Agneekaal

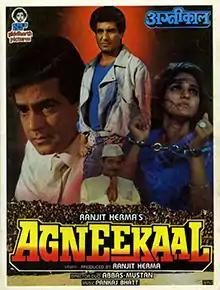
Theatrical release poster

Agneekaal is a 1990 Indian Hindi-language political film, produced by Ranjit Herma under the Siddharth Pictures banner, directed by Abbas–Mustan. It stars Jeetendra, Raj Babbar, Madhavi, Aasif Sheikh, Sonu Walia, Tinu Anand, Kiran Kumar, and Sadashiv Amrapurkar in the pivotal roles, with music composed by Pankaj Bhatt. It is the debut Hindi movie for director duo Abbas–Mustan. They had made Gujarati movies previously. The movie has the famous song "Pankhida O Pankhida"